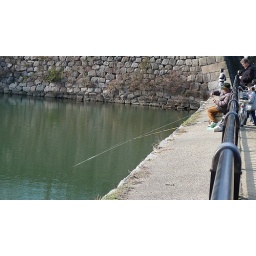
what kind of fish are in the osaka castle moat